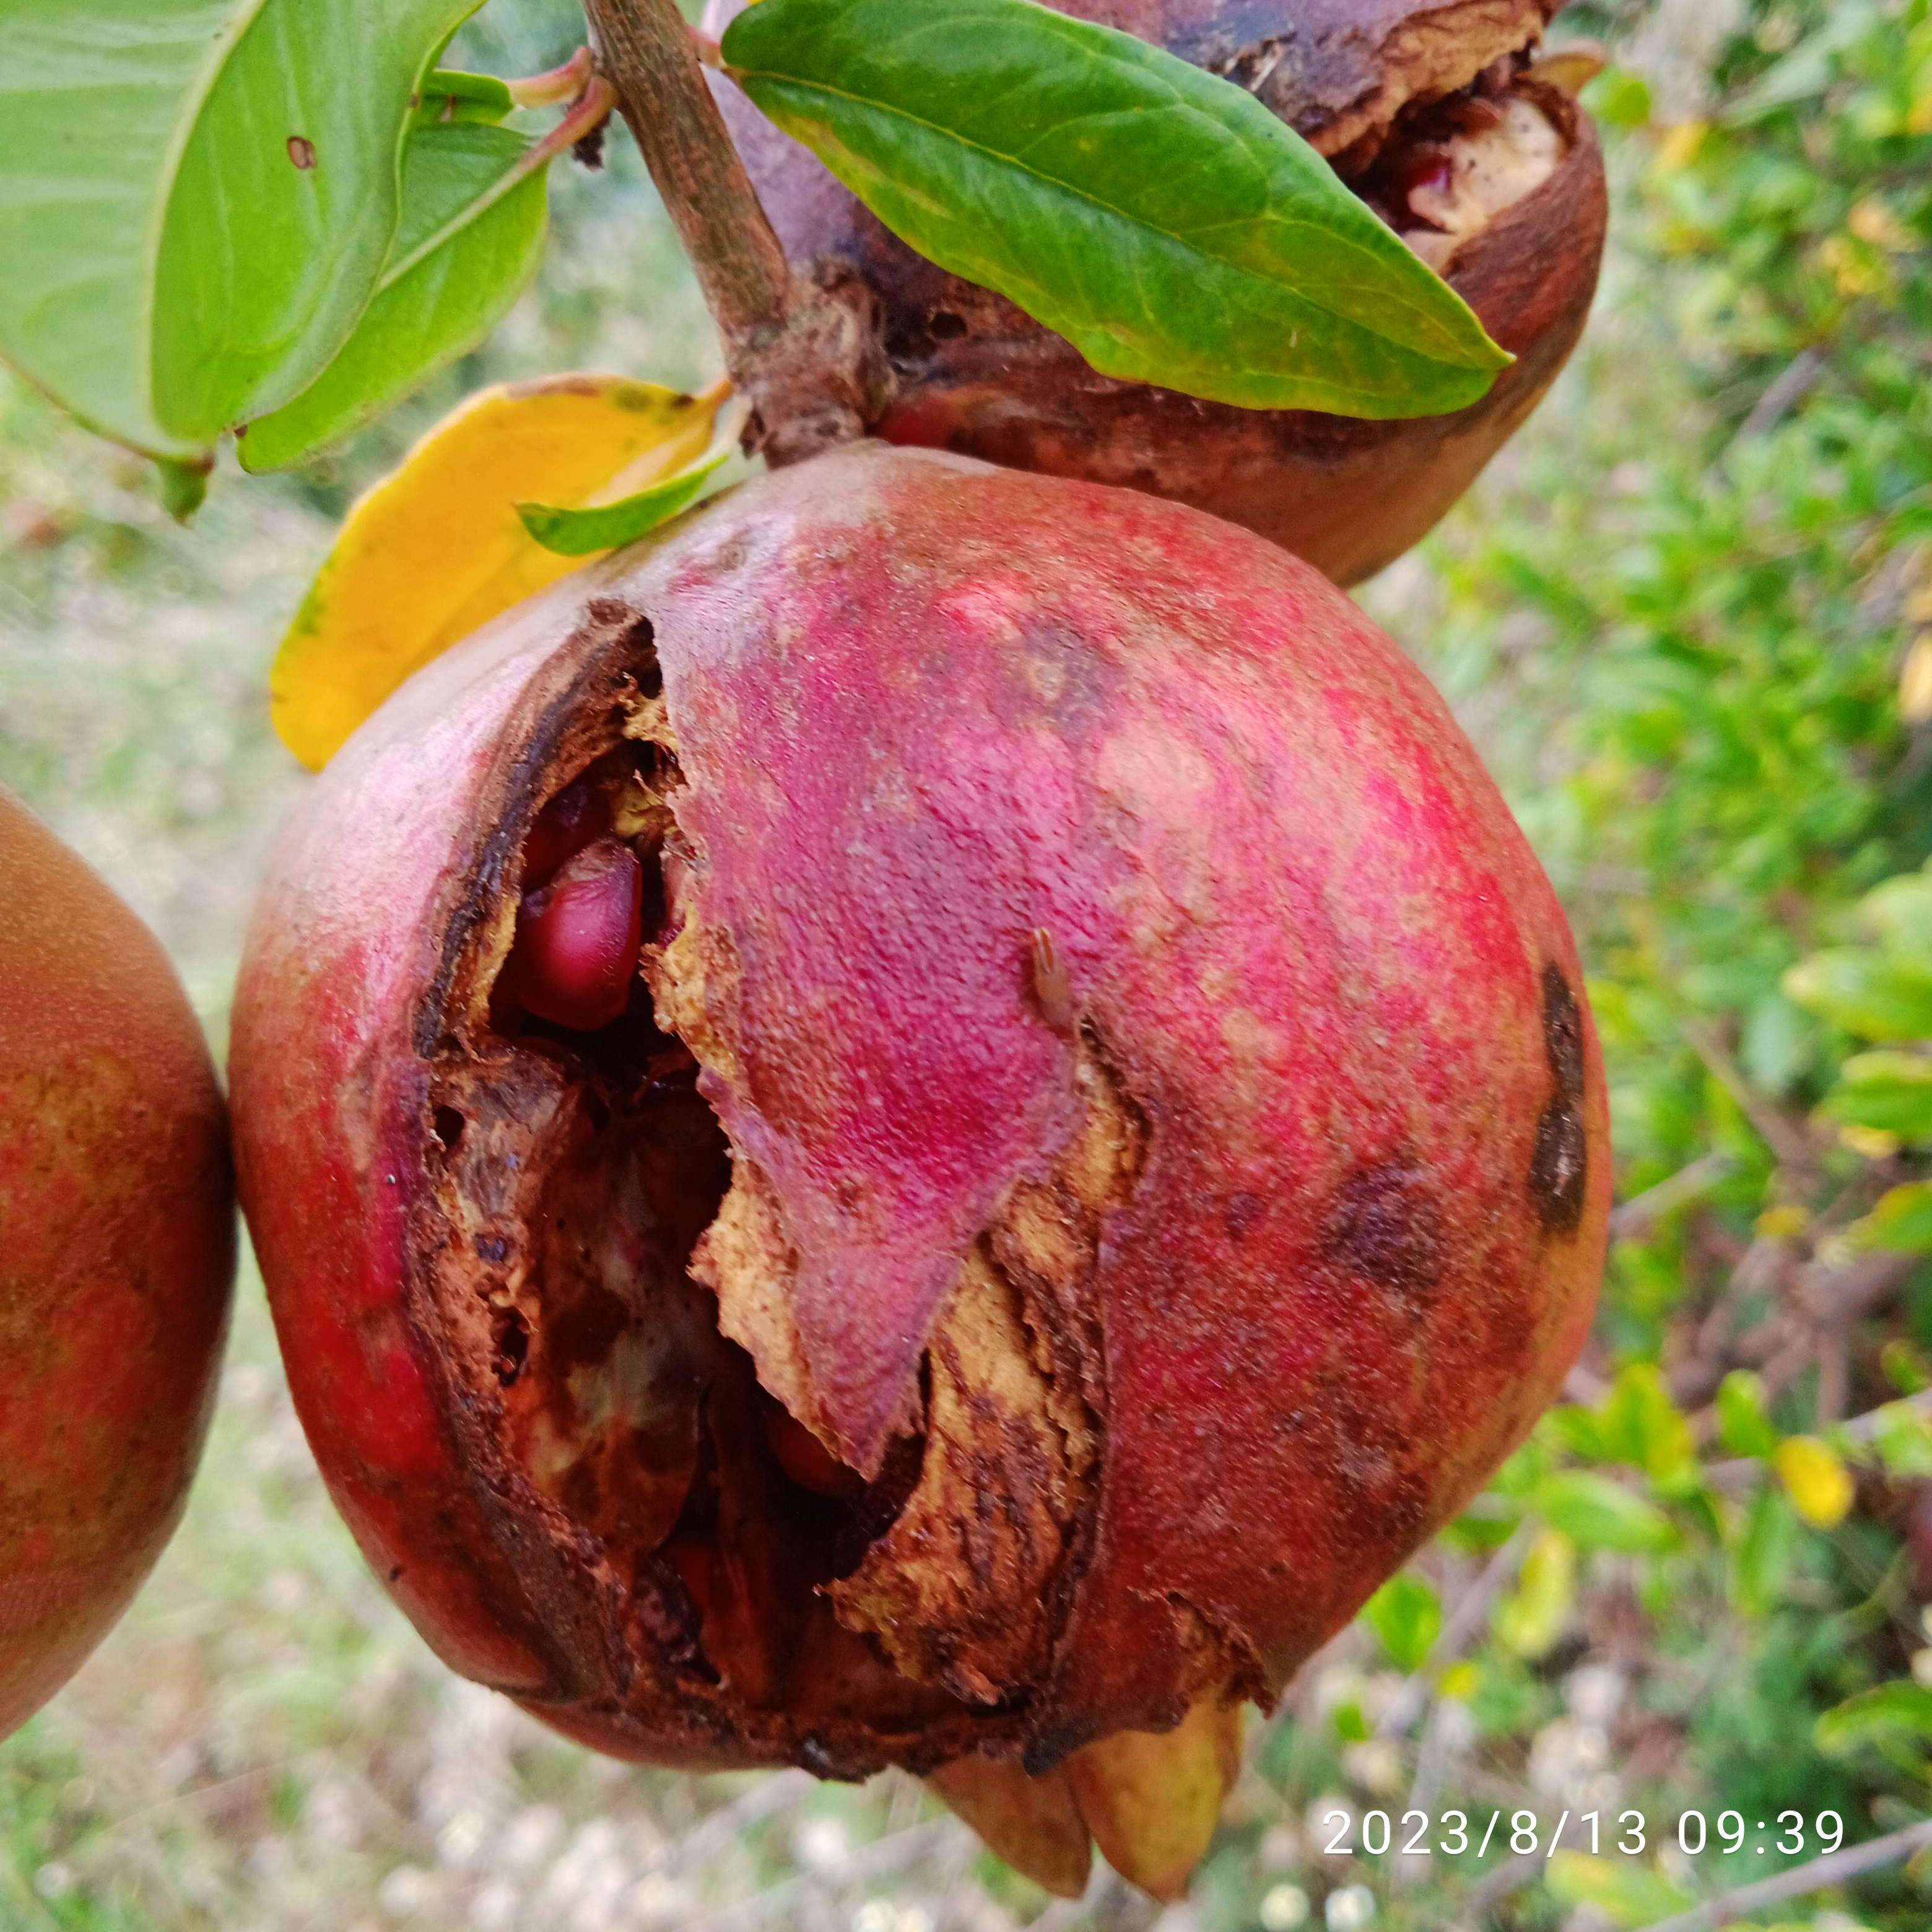
Label: Bacterial_Blight